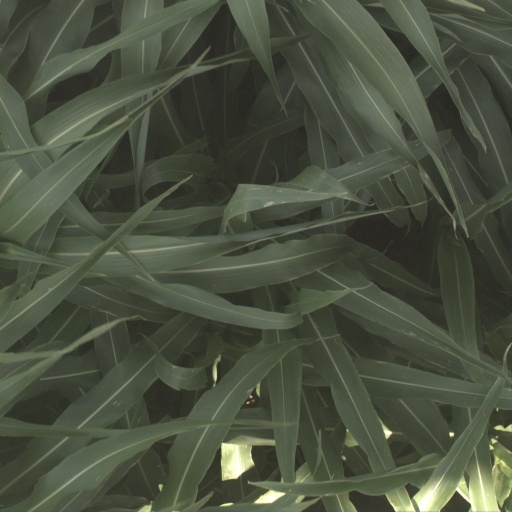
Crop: sorghum